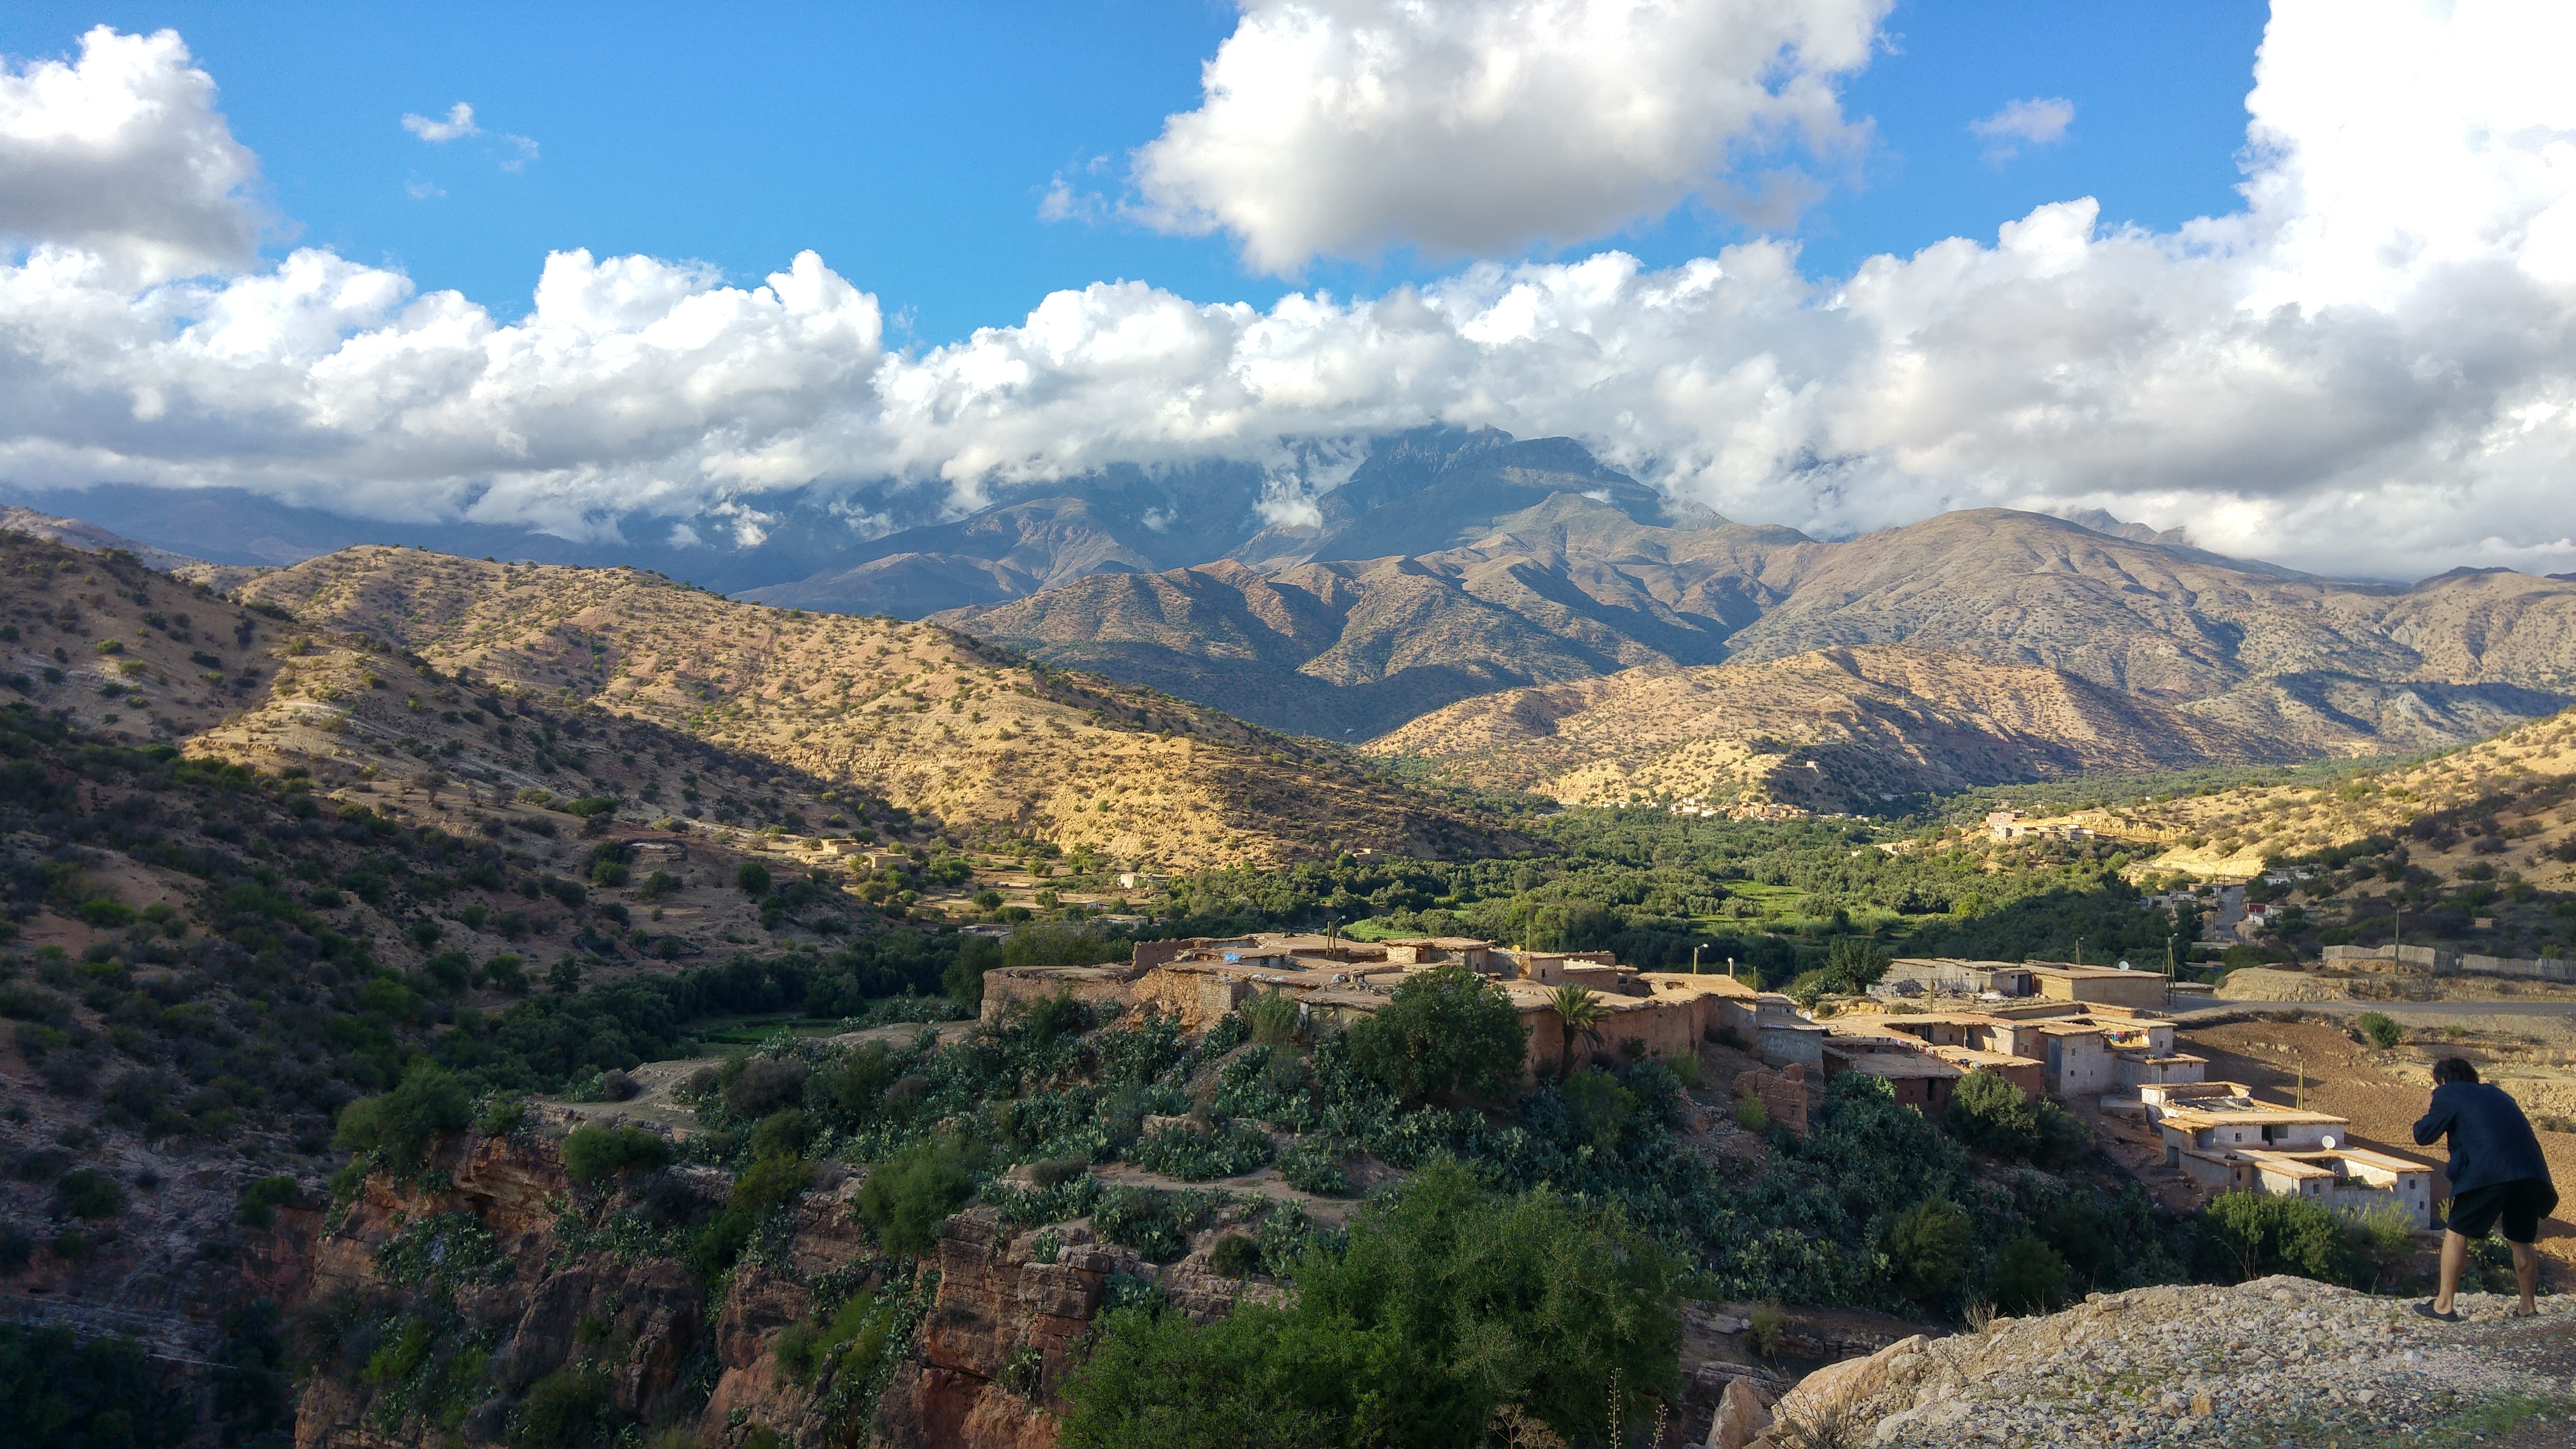
landscape, nature, mountain, sky, hill, valley, mountain range, panorama, travel, village, scenic, ridge, alps, plateau, landform, nature landscape, mountain pass, geographical feature, mountainous landforms